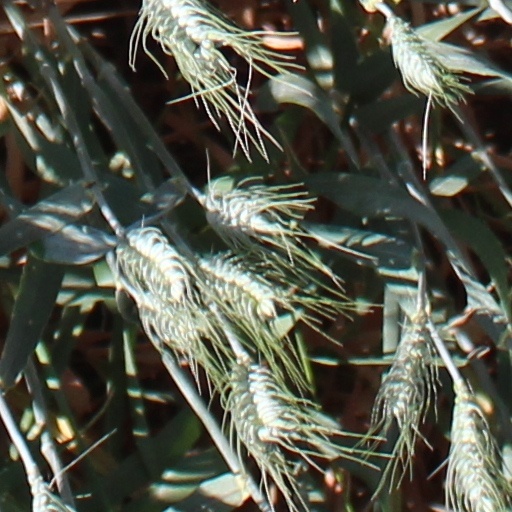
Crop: wheat